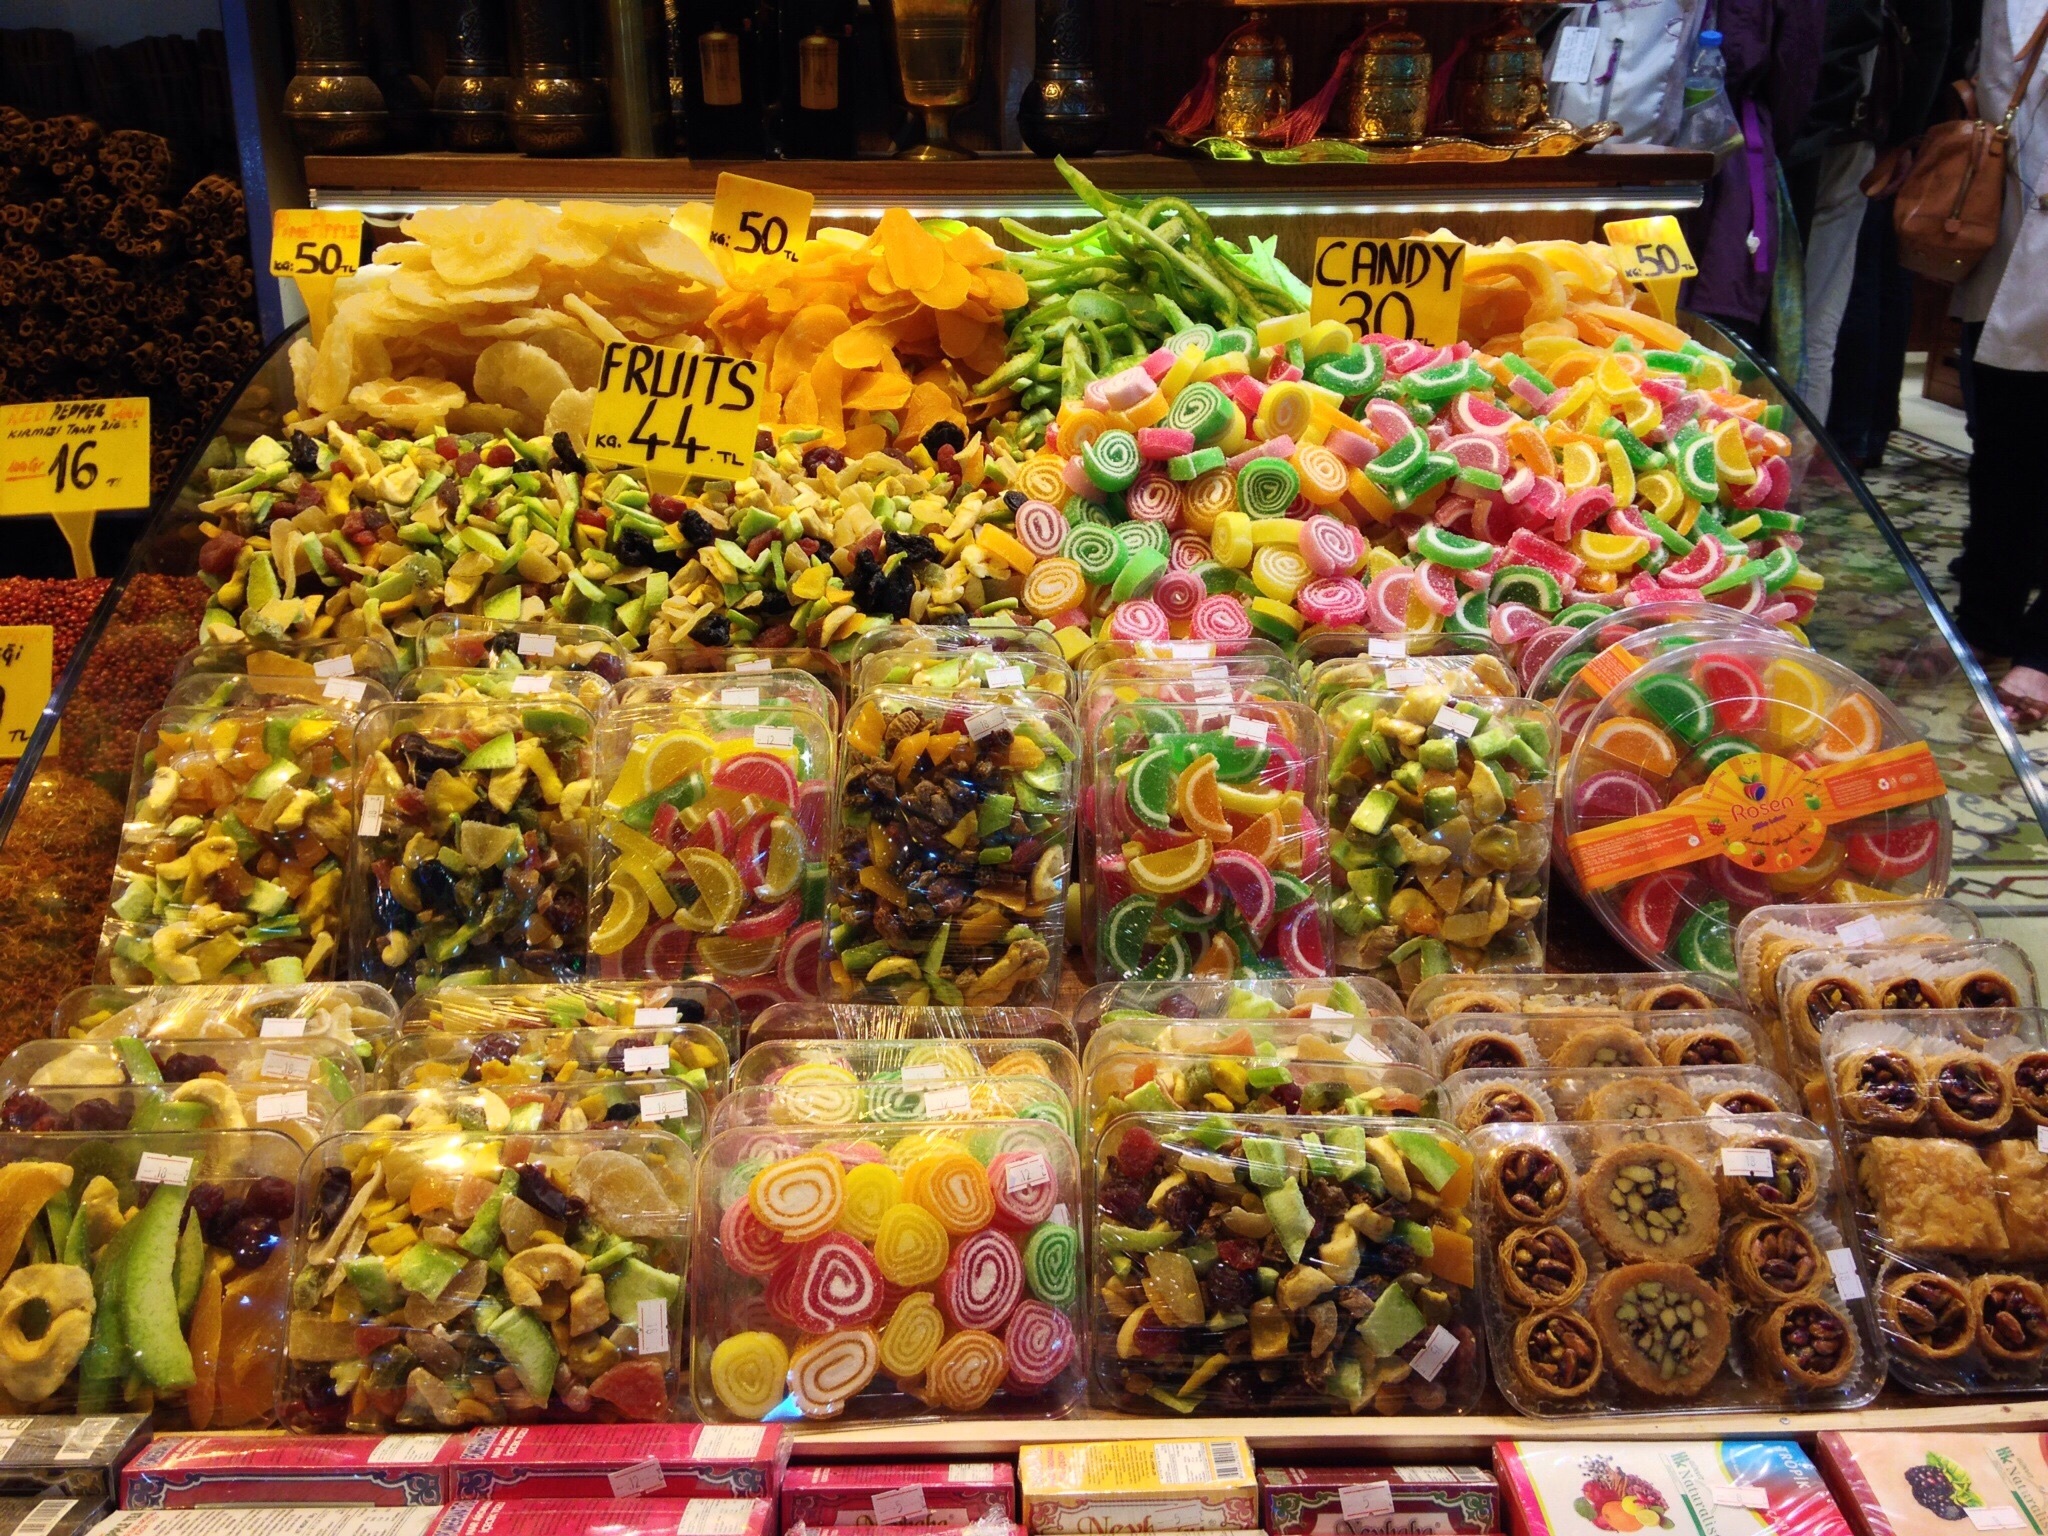
flower, city, asian, shop, dish, food, vendor, produce, bazaar, market, marketplace, colorful, cuisine, public space, stall, spices, turkey, istanbul, culture, grocery store, markets, floristry, turkish, human settlement, greengrocer